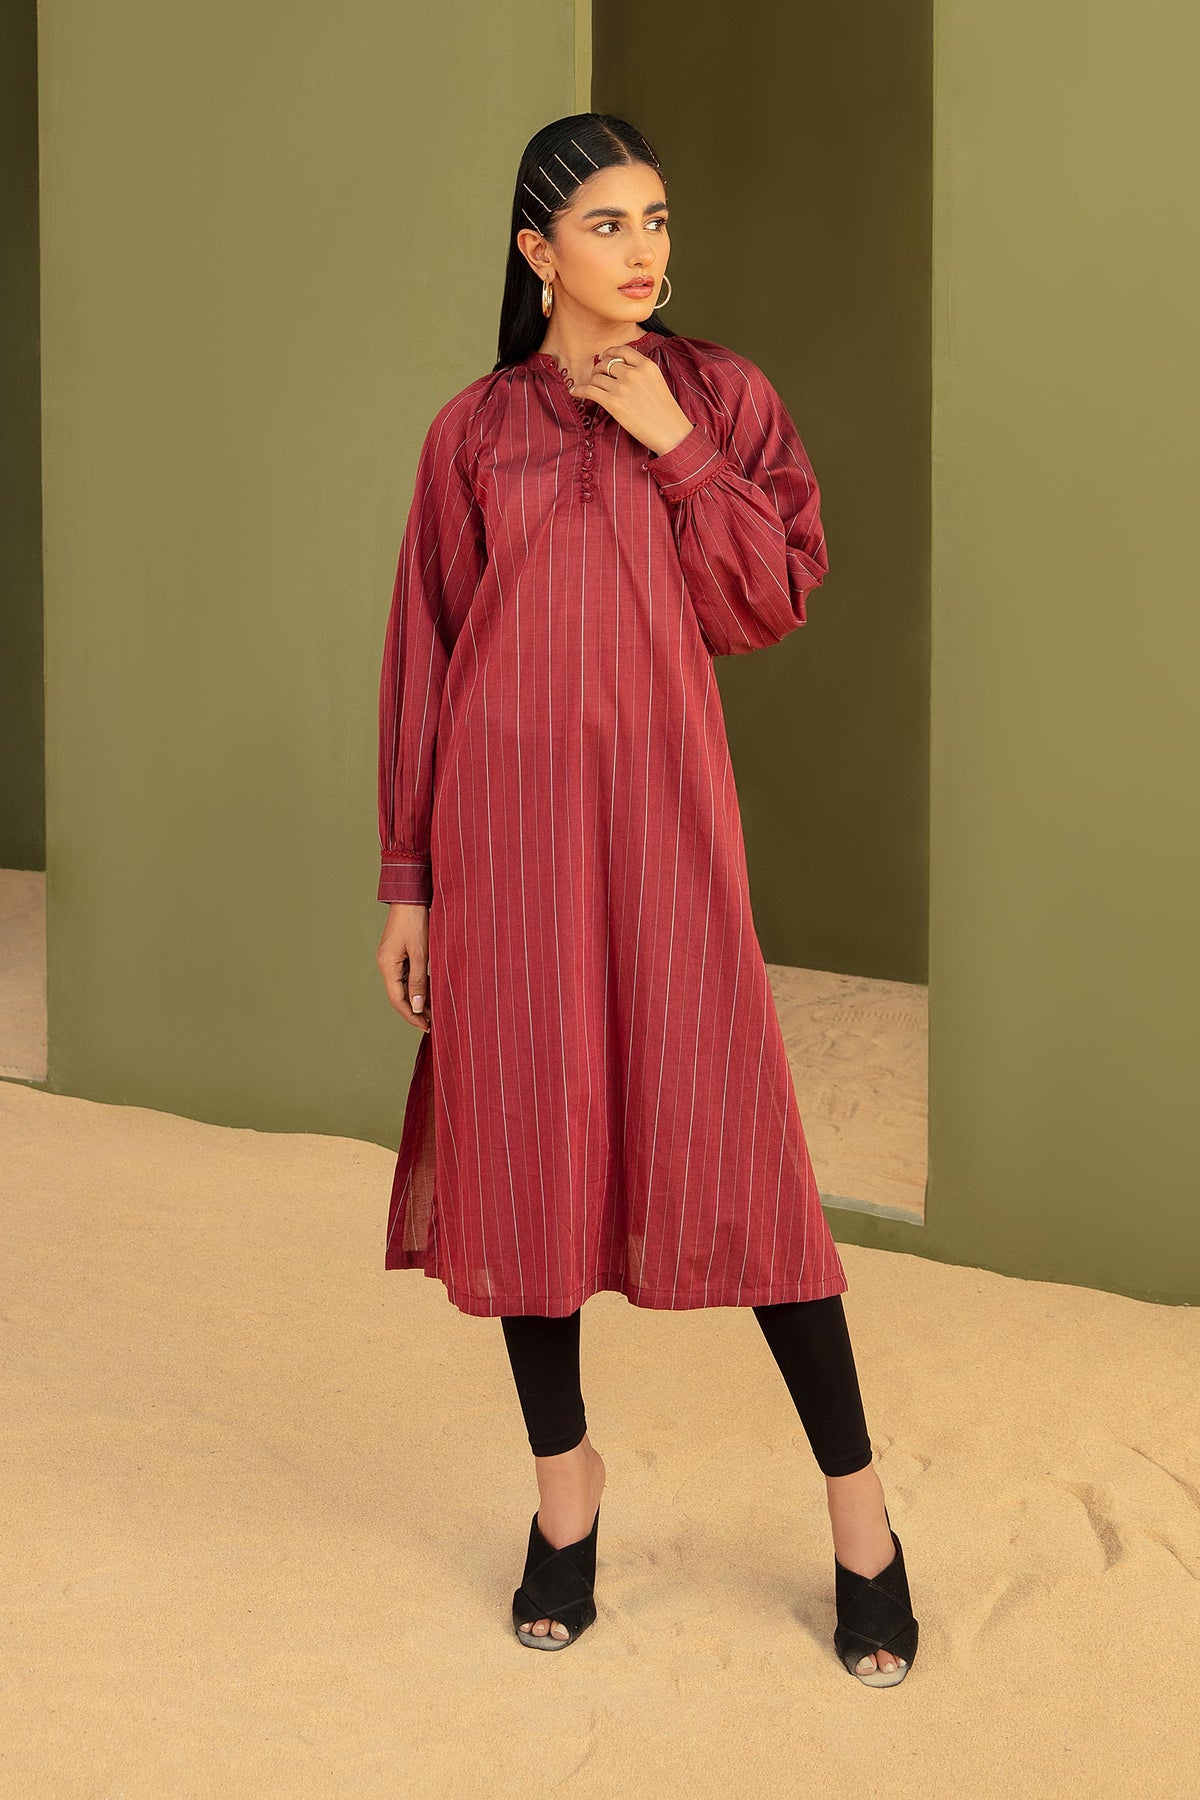
burgundy stripe long kurta dress